Brown-water navy

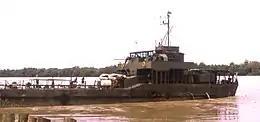
The large landing craft NRP "Alfange" supplying the garrison of Bambadinca, Portuguese Guinea, in the early 1970s.

In Portuguese service, the brown-water navy has been often referred as the "Naval Dust", for its use of a large number of small vessels, in comparison with the conventional blue-water navy that uses a smaller number of larger vessels. In several historical periods, the Portuguese Navy had to develop riverine forces to operate in then-Portuguese colonies in Asia, South America and Africa.